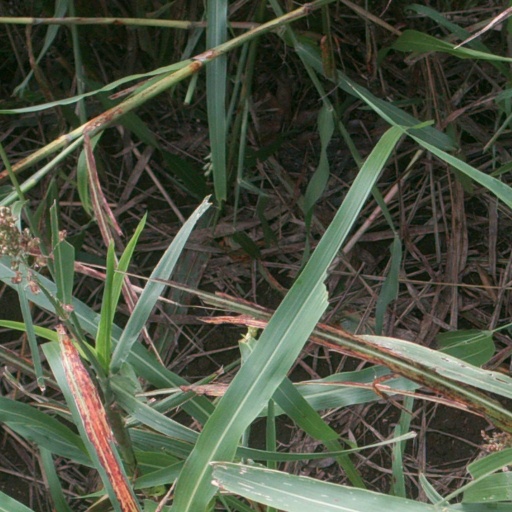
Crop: sorghum